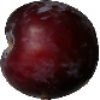
Label: Plum 1